John P. Rogan

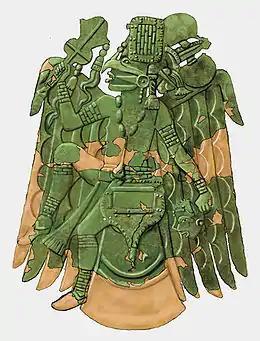
Illustration of a Rogan Plate (Catalogue No. A91117, Department of Anthropology, NMNH, Smithsonian), a Mississippian copper plate of a falcon dancer found at Etowah Indian Mounds, but believed to be fabricated at Cahokia Mounds in the 13th century

John P. Rogan was an archaeologist. Working under Cyrus Thomas in the early 1880s, Rogan conducted the first archaeological excavations on the Etowah Indian Mounds, near Cartersville, Georgia, for the Smithsonian Institution. He discovered a set of copper plates, the Etowah plates, several of which are the famous copper eagle dancer plates, which were later named the Rogan plates (the plates are now Catalogue Nos. A91117 and A91113 in the collections of the Department of Anthropology, National Museum of Natural History, Smithsonian Institution). Rogan tested seven other archaeological sites in Georgia in Bartow, White, Habersham, Forsyth, Rabun, Elbert, and McIntosh counties. He resigned in 1886 to work in the mercantile business in Bristol, Tennessee.